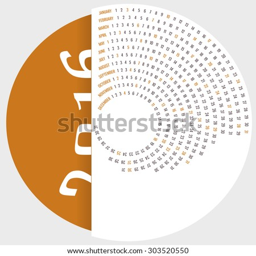
calendar in concentric circles on the abstract background